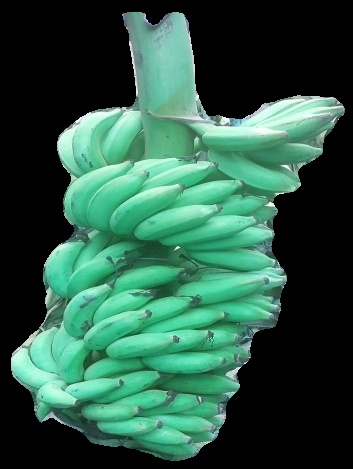
Variety: elakki-bale
Grade: grade1